Holland Tunnel

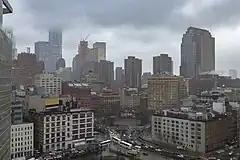
Aerial view of Lower Manhattan with cars entering the Holland Tunnel (foreground) in March 2017

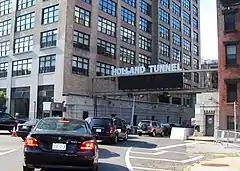
The tunnel's Lower Manhattan entrance in July 2010

The two ends of both tubes were scheduled to be connected to each other at a ceremony on October 29, 1924, in which President Calvin Coolidge would have remotely set off an explosion to connect the tunnel's two sides. However, two days before the ceremony, Holland died of a heart attack at the sanatorium in Battle Creek, Michigan, aged 41. Individuals cited in "The New York Times" attributed his death to the stress associated with overseeing the tunnel's construction. The ceremony was postponed out of respect for Holland's death.